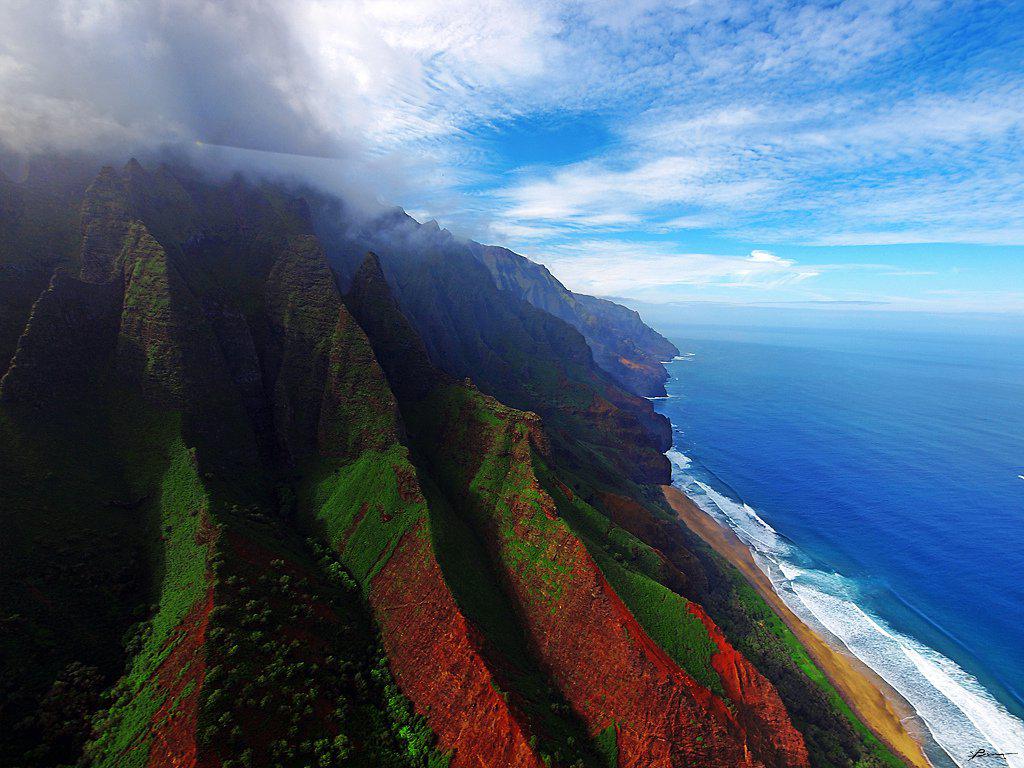
one of the most dramatic mountain ranges i have seen
Relation: Subjective